Désirée's Baby

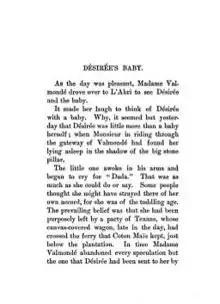
"Désirée's Baby" as it appeared in "Bayou Folk", 1894

"Désirée's Baby" was first published on January 14, 1893, in "Vogue". It first appeared under the title "The Father of Désirée's Baby" in a section called "Character Studies". The same issue included Chopin's story "A Visit to Avoyelles"; both marked Chopin's first contributions to the magazine which would eventually publish 18 of her works before the end of the century. "Désirée's Baby" was included in Chopin's collection "Bayou Folk" in 1894.